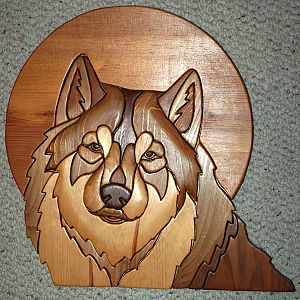
Intarsia
Ulv udført som intarsia-mosaik.
Intarsia er betegnelsen på udsmykning lavet som en mosaik, oftest af små stykker af forskelligfarvet træ indlagt i en overflade, så der dannes mønstre eller billeder på vægpaneler og møbler. Intarsia var især populært under renæssancen. Ud over træ kan der også anvendes marmor, metaller, elfenben, tak, perlemor og andre materialer.